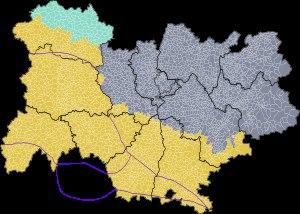
Auvergne-Rhône-Alpes est une région administrative française. Située dans la partie centrale et orientale du sud de la France, elle a été créée par la réforme territoriale de 2015. Mise en place après les élections régionales de décembre 2015, elle regroupe les anciennes régions Auvergne et Rhône-Alpes. Elle se compose de 12 départements et d'une métropole à statut de collectivité territoriale, s'étend sur 69 711 km² et compte 7 877 698 habitants en 2015. Lyon est le chef-lieu de la région.